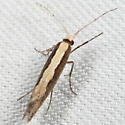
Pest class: diamondback_moth